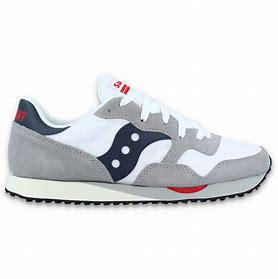
Brand: Saucony
Model: DXN